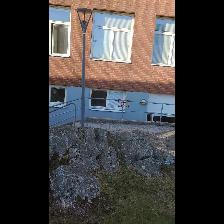
Label: NonHuman